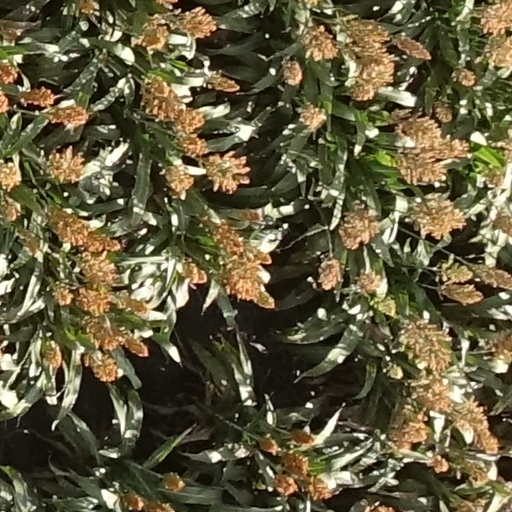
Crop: sorghum